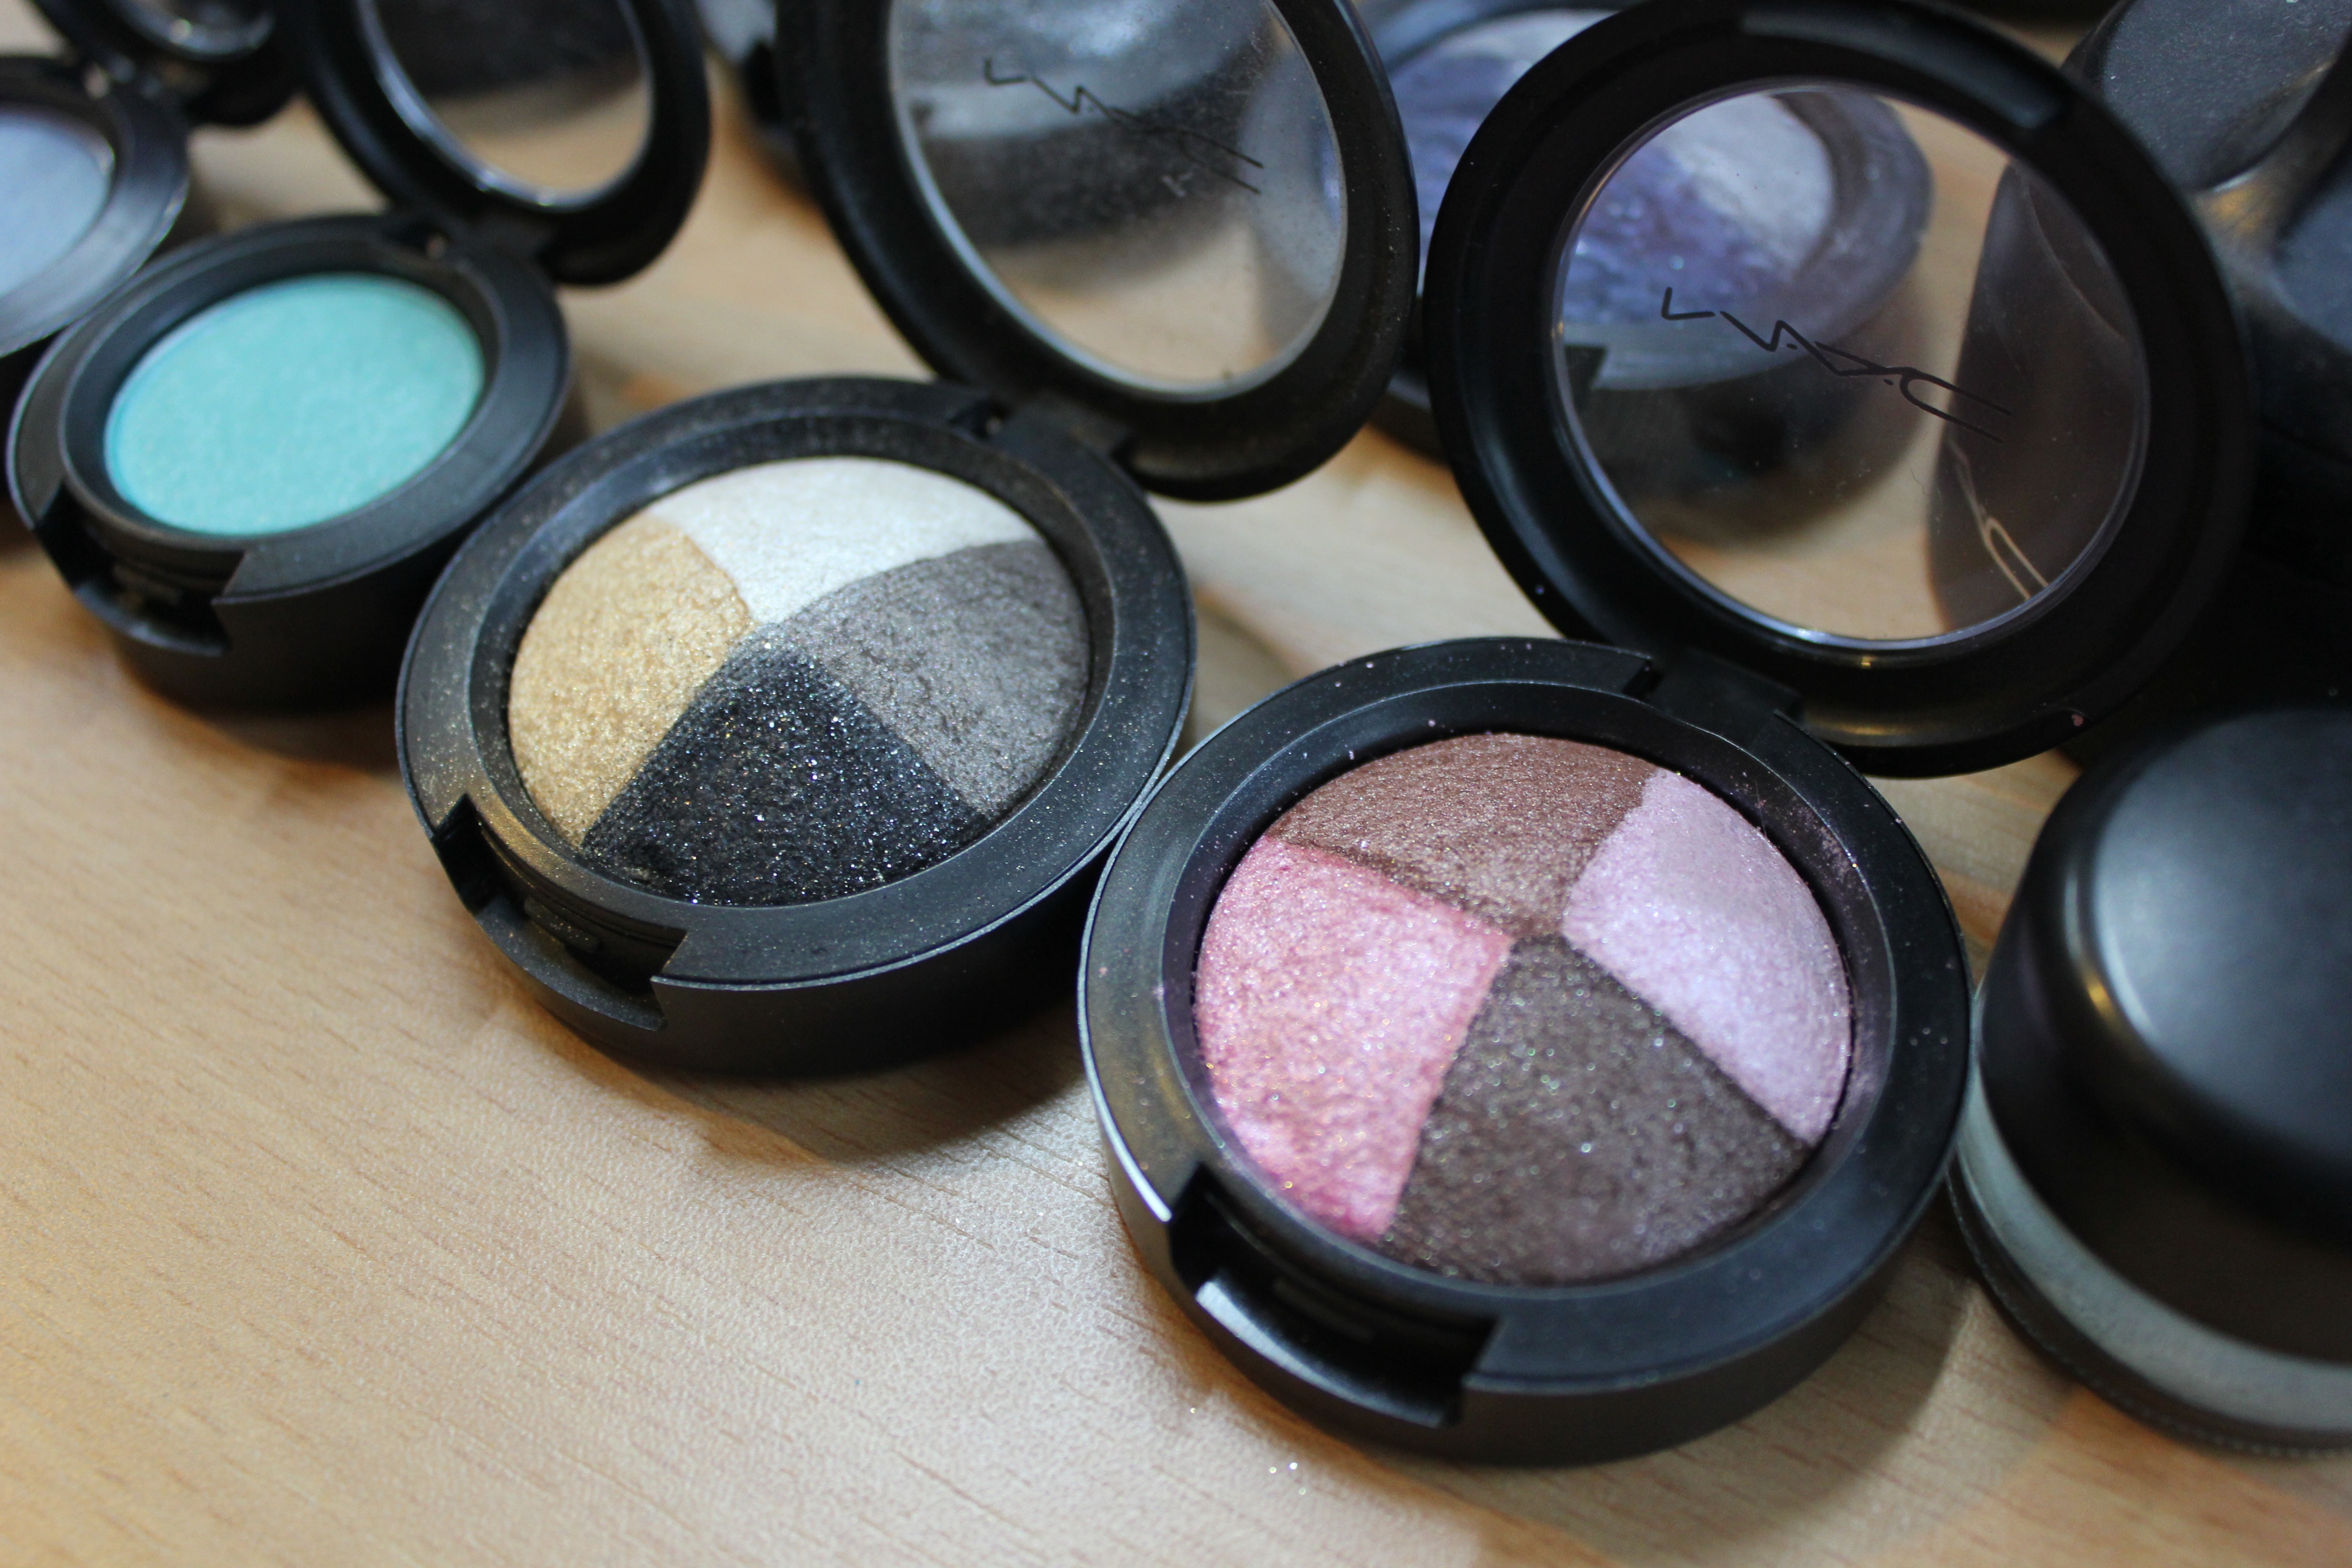
color, human body, cheek, eye, beauty, organ, cosmetics, eye shadow